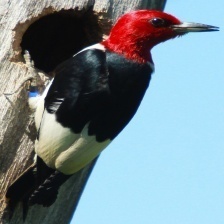
Species: RED HEADED WOODPECKER
Scientific name: MELANERPES ERYTHROCEPHALUS